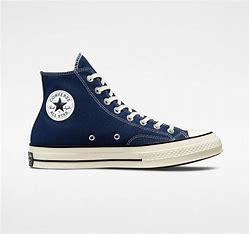
Brand: Converse
Model: Chuck Taylor All Star 1970S Canvas